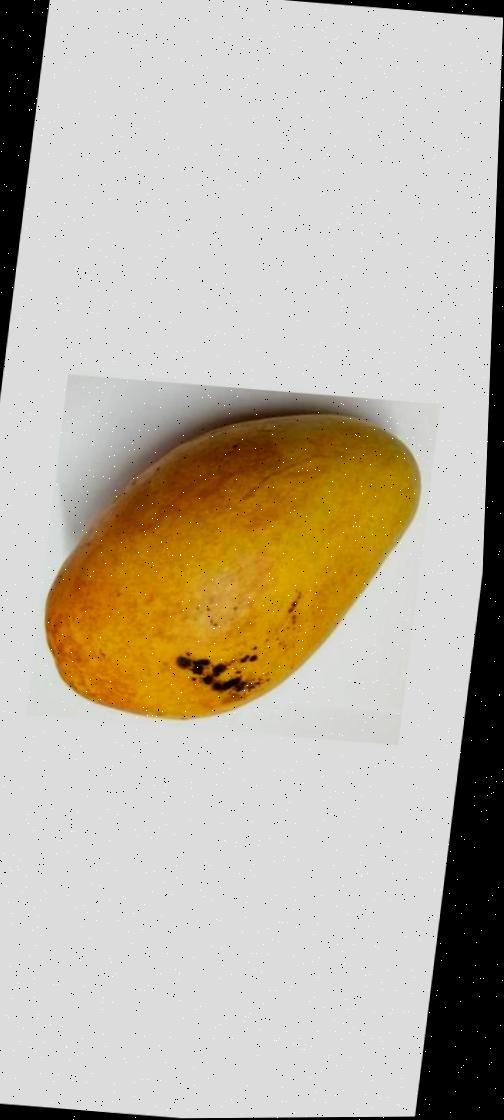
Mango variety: Bari-11